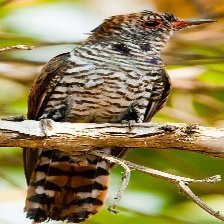
Species: VIOLET CUCKOO
Scientific name:  CHRYSOCOCCYX XANTHORHYNCHUS